Elliot Page

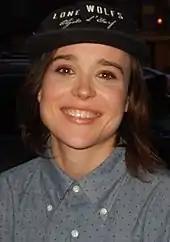
Page in 2015

In August 2009, Page was cast in the big-budget Christopher Nolan science fiction film "Inception", which began filming the same year. The film was released on July 16, 2010, and was a commercial success. It received widespread acclaim from critics, being hailed as one of the best films of the 2010s. Page played Ariadne, an architecture student who is a newcomer to dream espionage. The cast, including Page, earned several accolades, with Page earning nominations from the Saturn Awards and the MTV Awards. He also starred in the 2010 black comedy superhero film "Super", which he accepted after seeing the script for the film. The film received mixed reviews, though Page was praised for his performance as a psychopathic teenage sidekick. In January 2010, Page began appearing in a series of advertisements for Cisco Systems, including commercials set in Lunenburg, Nova Scotia. That April, the Michael Lander film "Peacock" featured Page as Maggie Bailey, a struggling young mother. Page noted the film as "one of the boldest screenplays I've come across in my albeit short career; it's a character and story I can throw myself into and exactly the type of movie I love to be a part of".